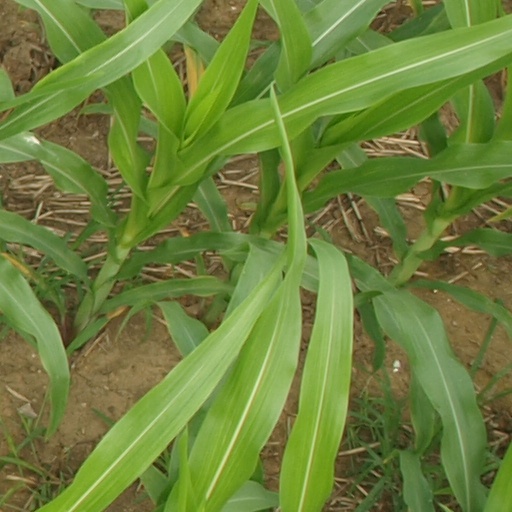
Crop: maize; corn